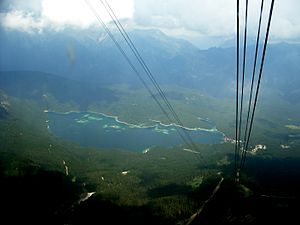
Eibseeseilbahn
Søen Eibsee set fra svævebanen
Eibseeseilbahn var en svævebane i Bayern i det sydlige Tyskland. Svævebanen gik fra Eibsee, der ligger ved søen Eibsee, til toppen af Zugspitze, Tysklands højeste bjerg, og var en del af konceptet Zugspitze rundtur.